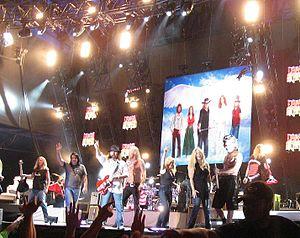
Cet article présente la discographie du groupe américain, Lynyrd Skynyrd.